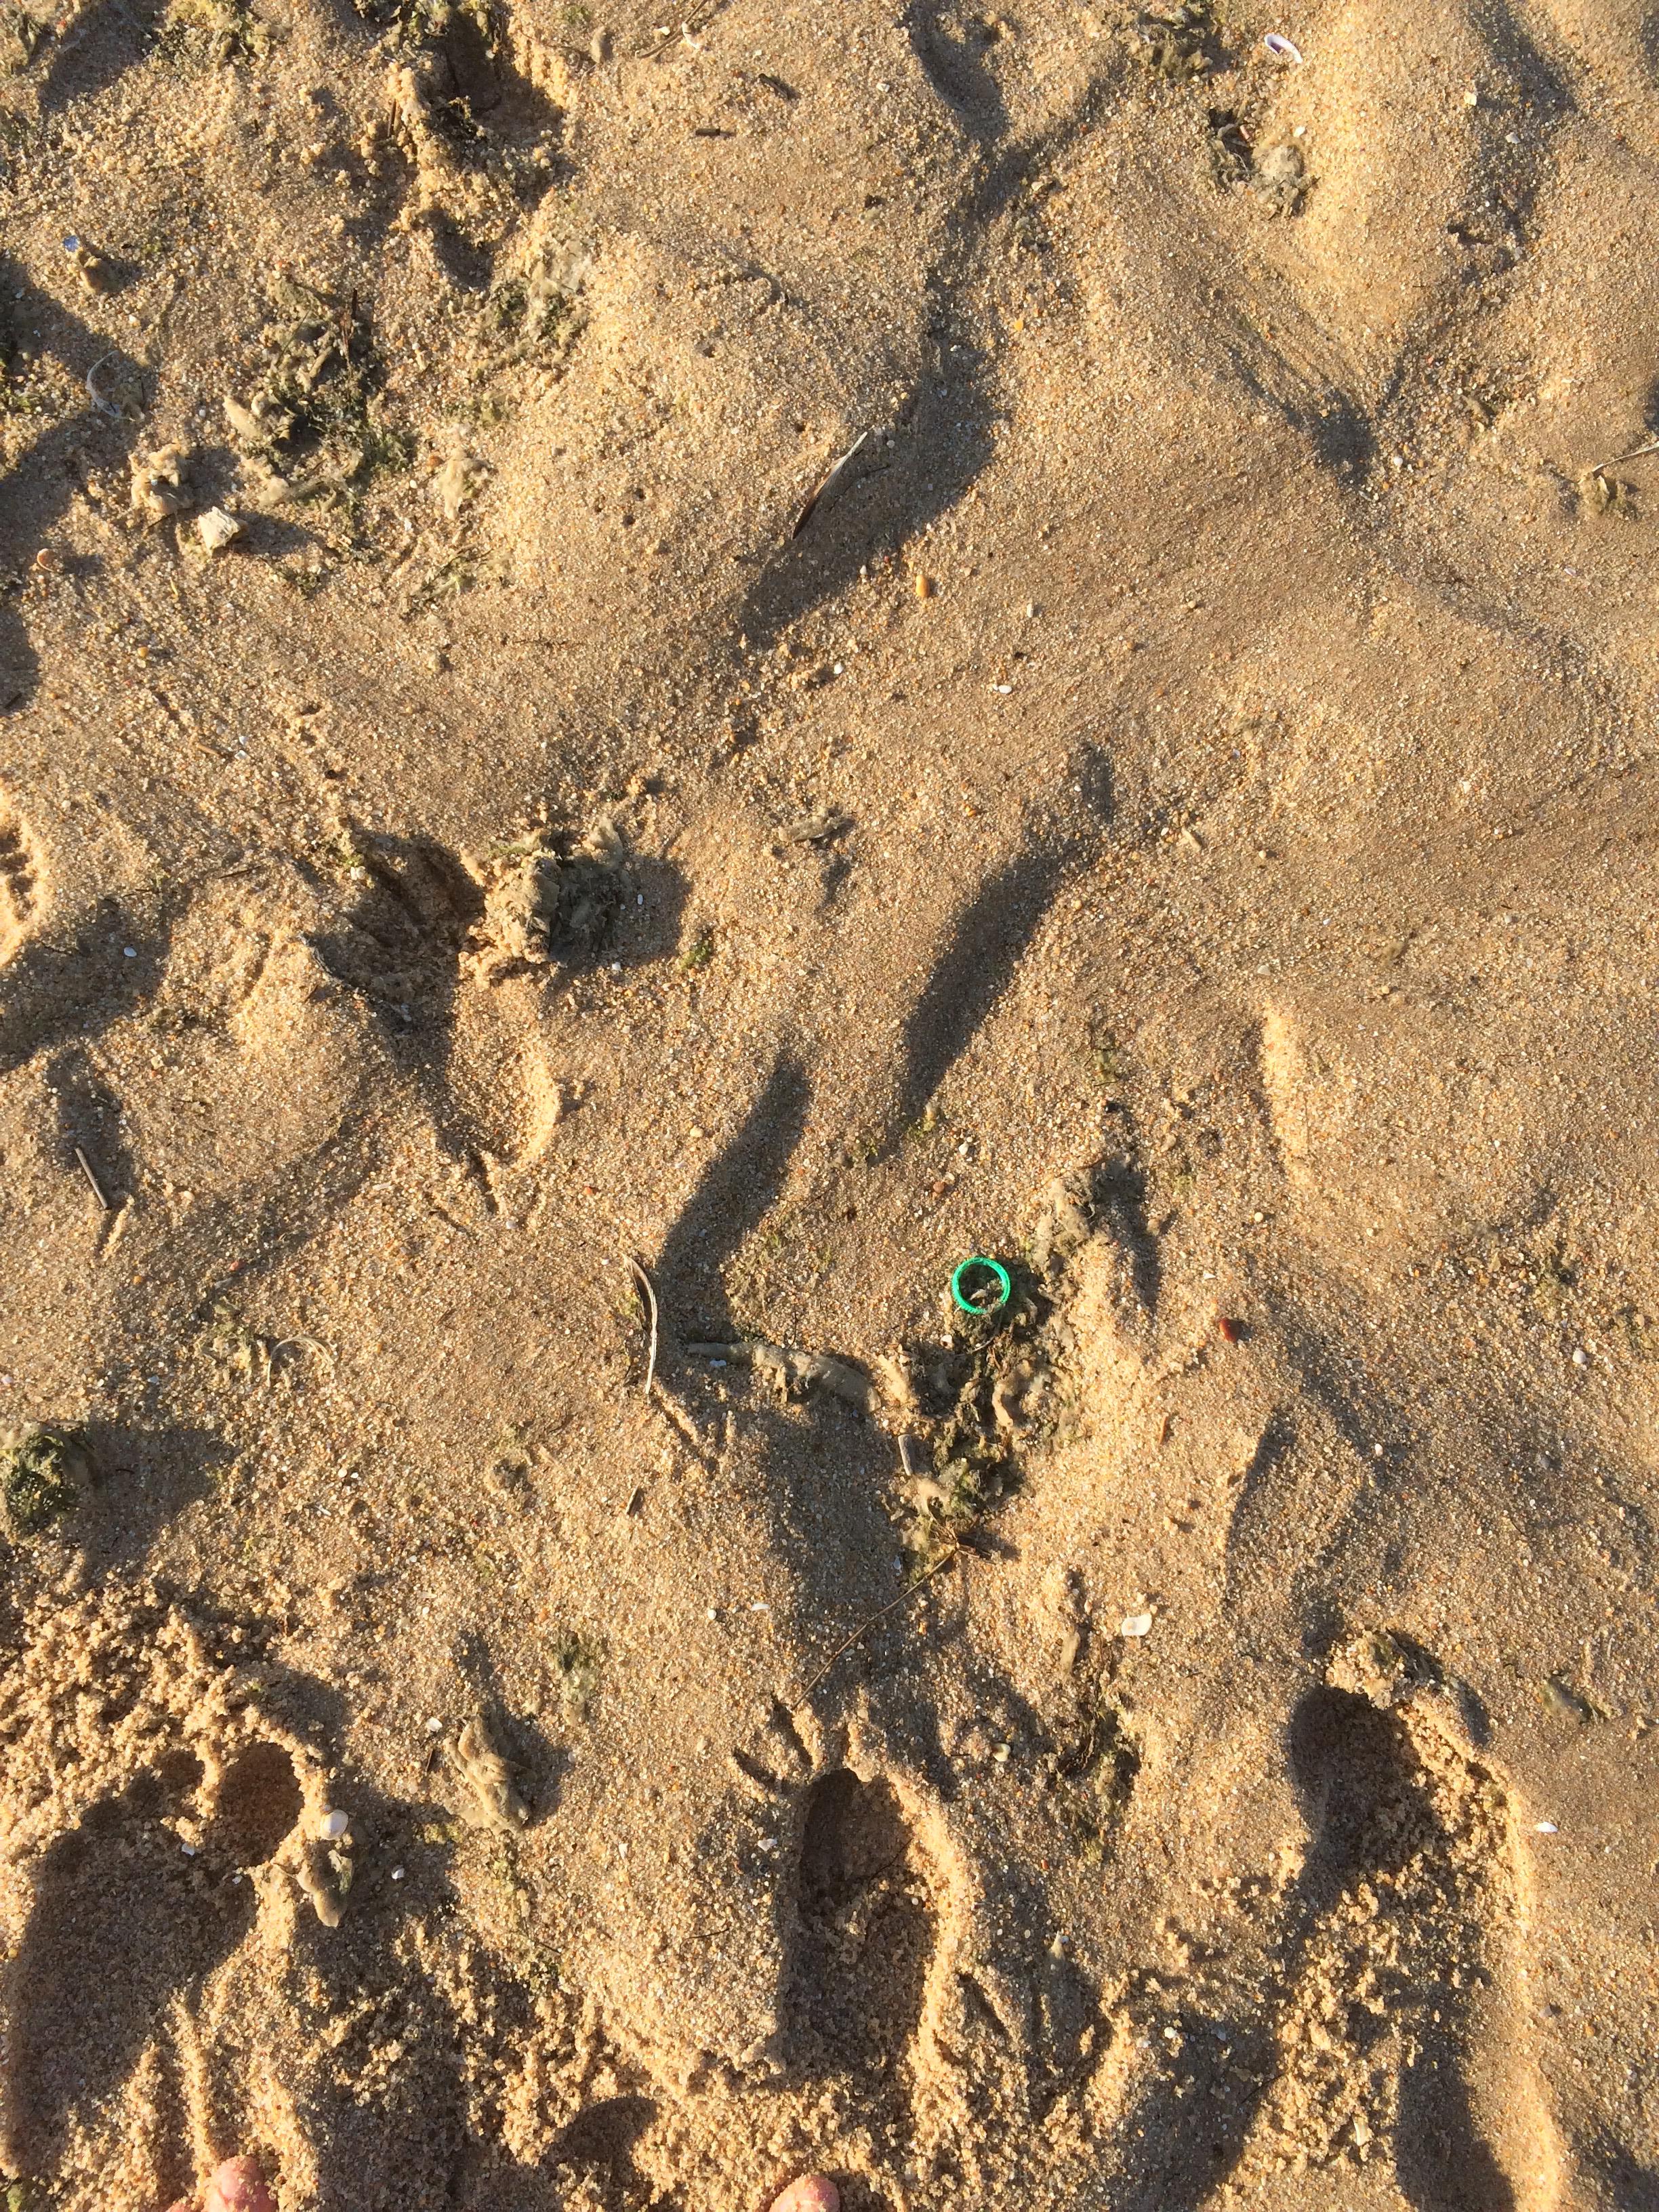
Object: Plastic bottle cap (Bottle cap)